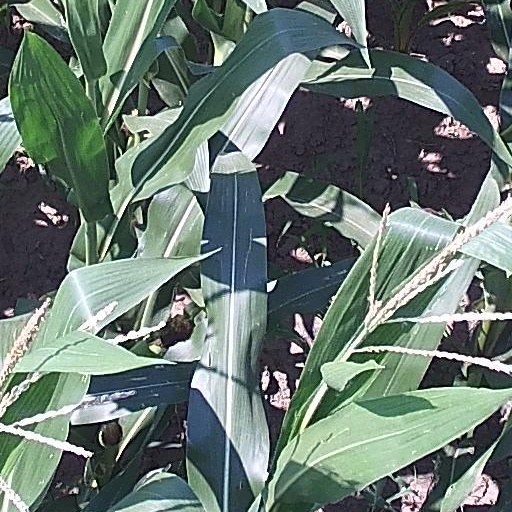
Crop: maize; corn